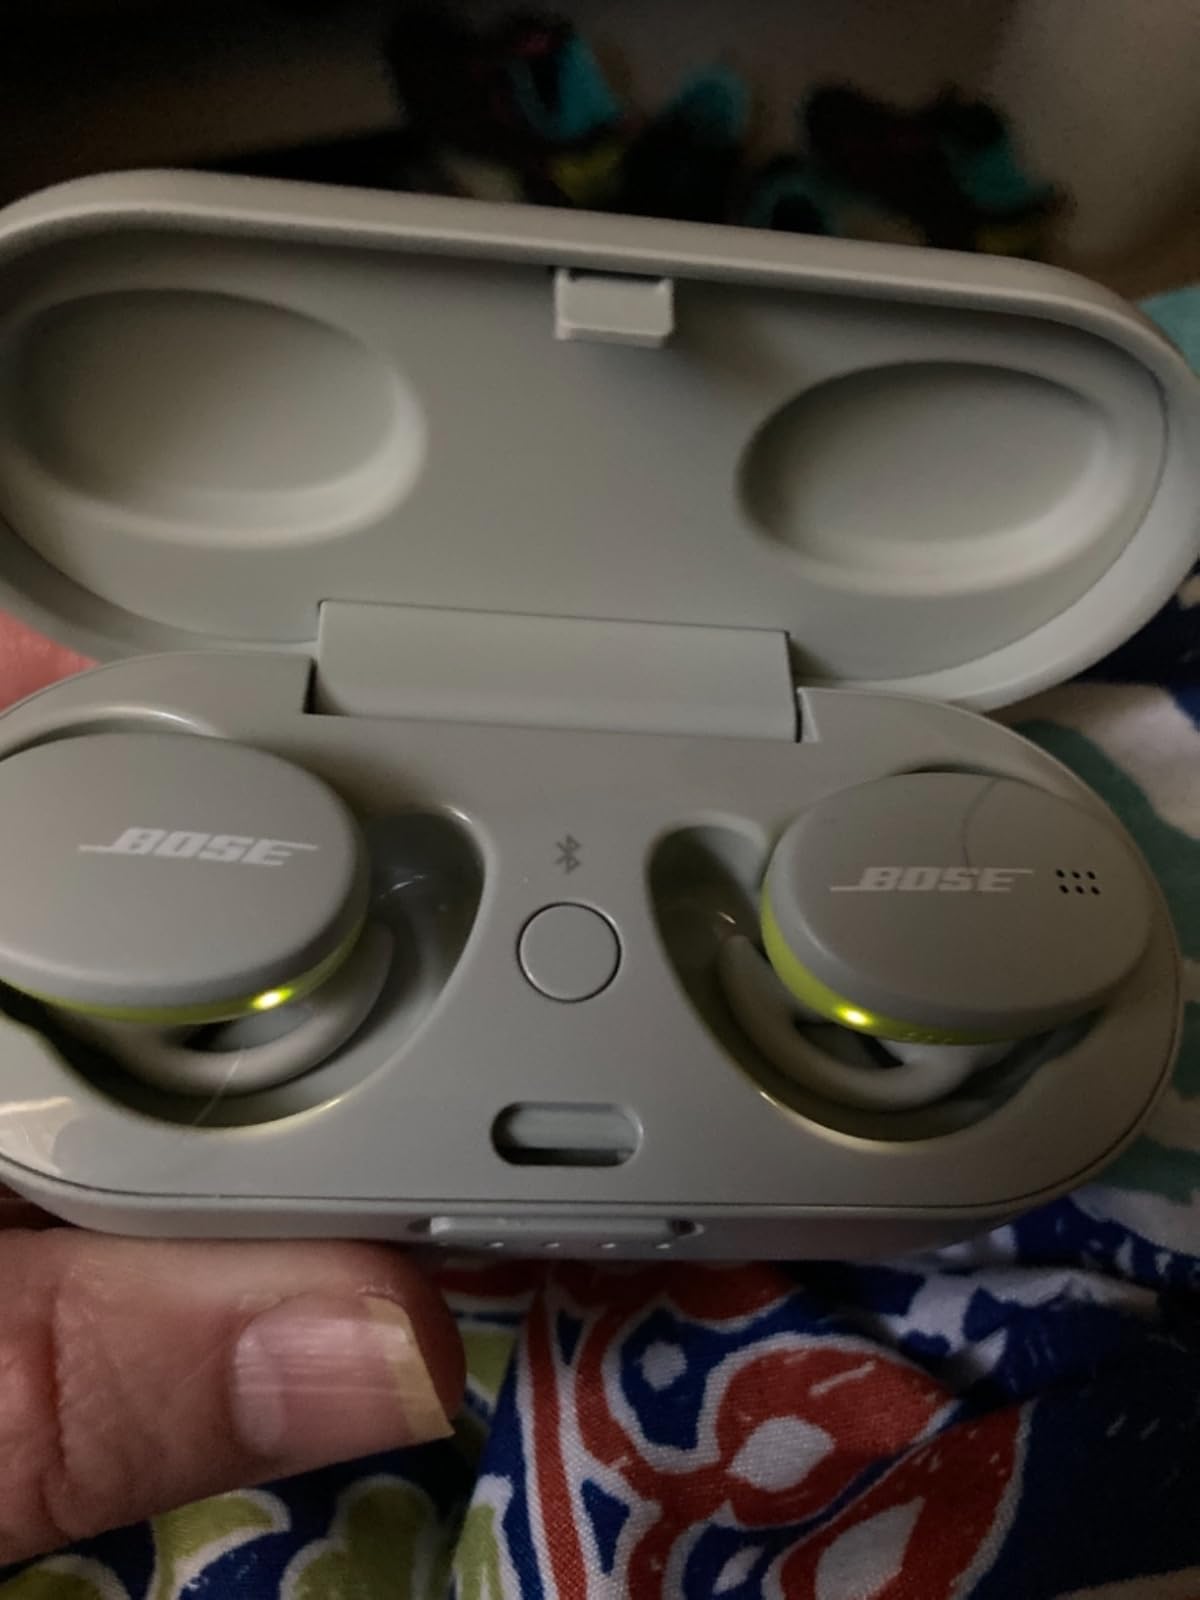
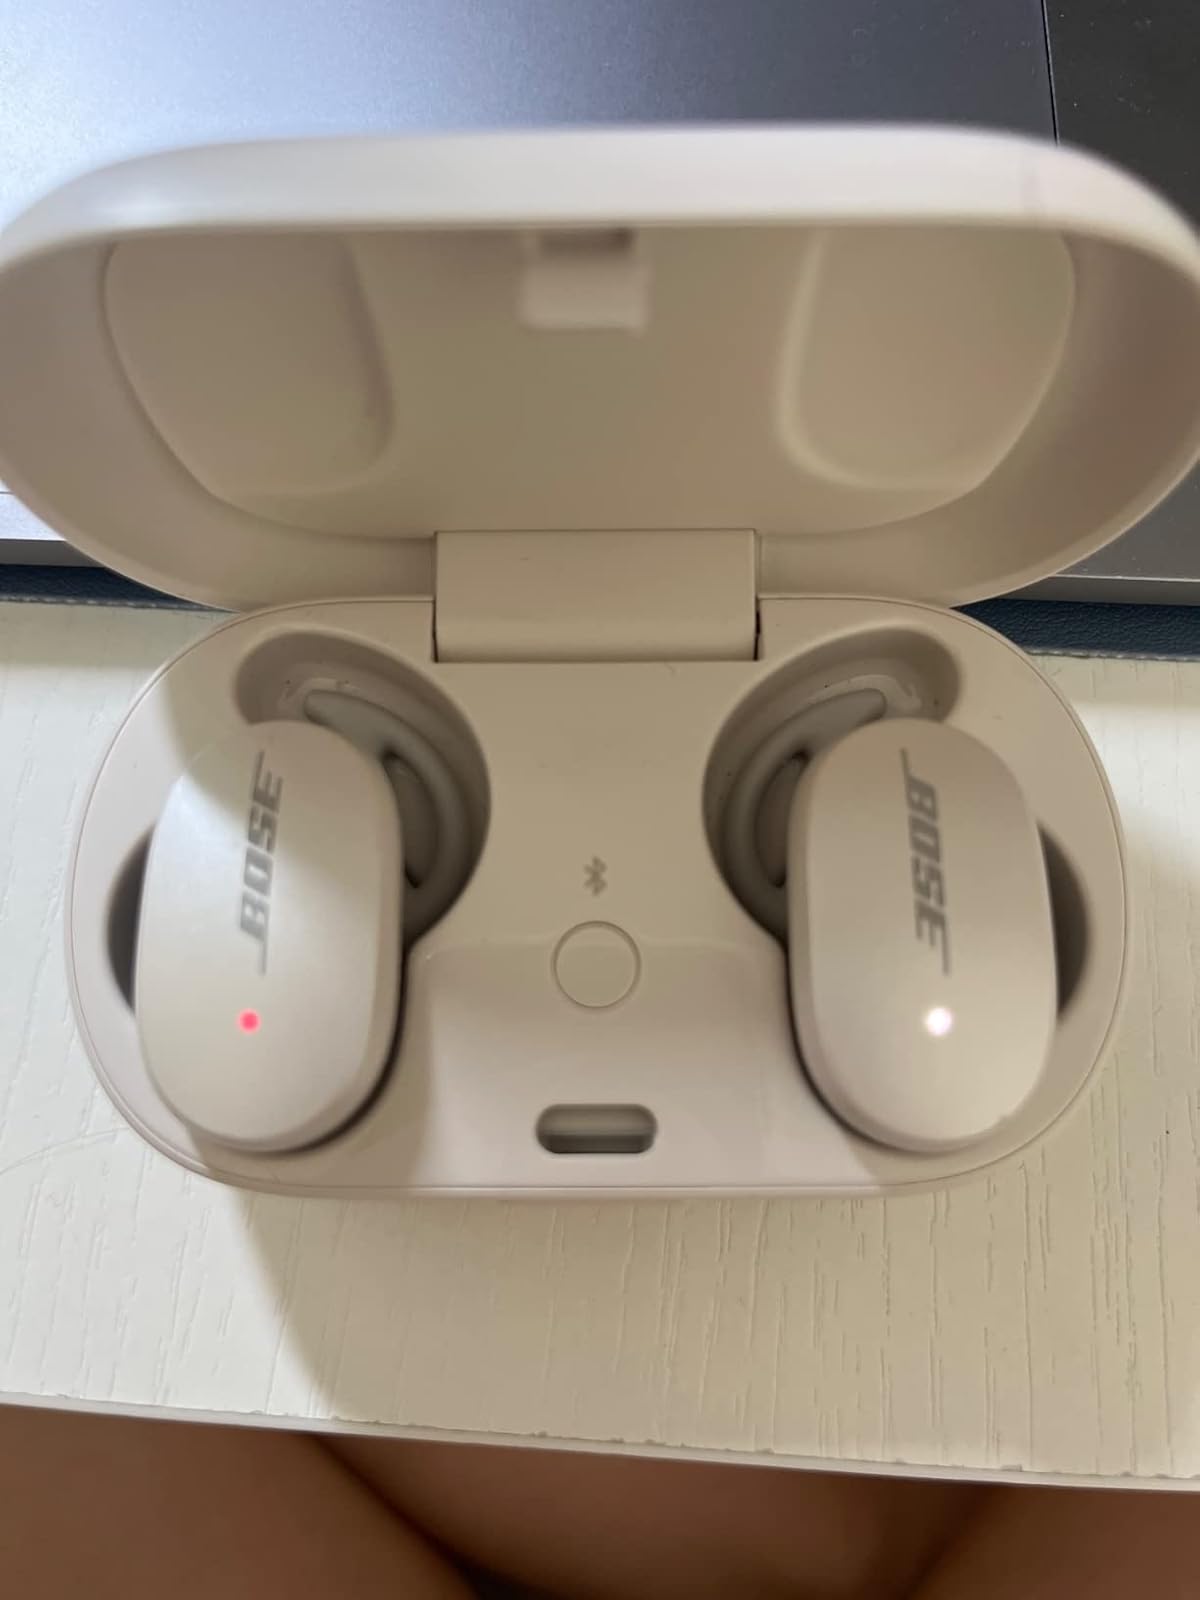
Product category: earbuds
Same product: no